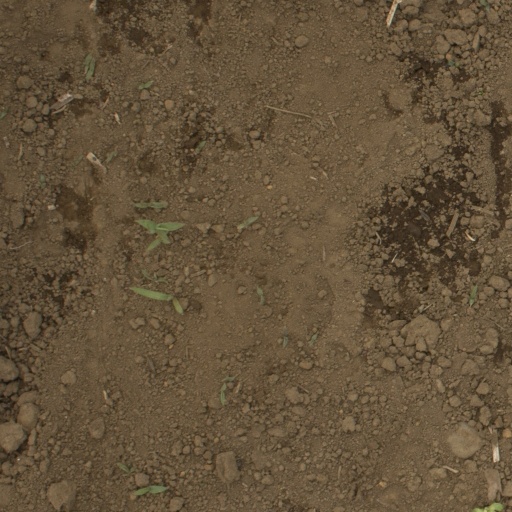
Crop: Jerusalem artichoke